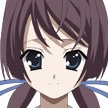
Portrait style: Anime Portrait